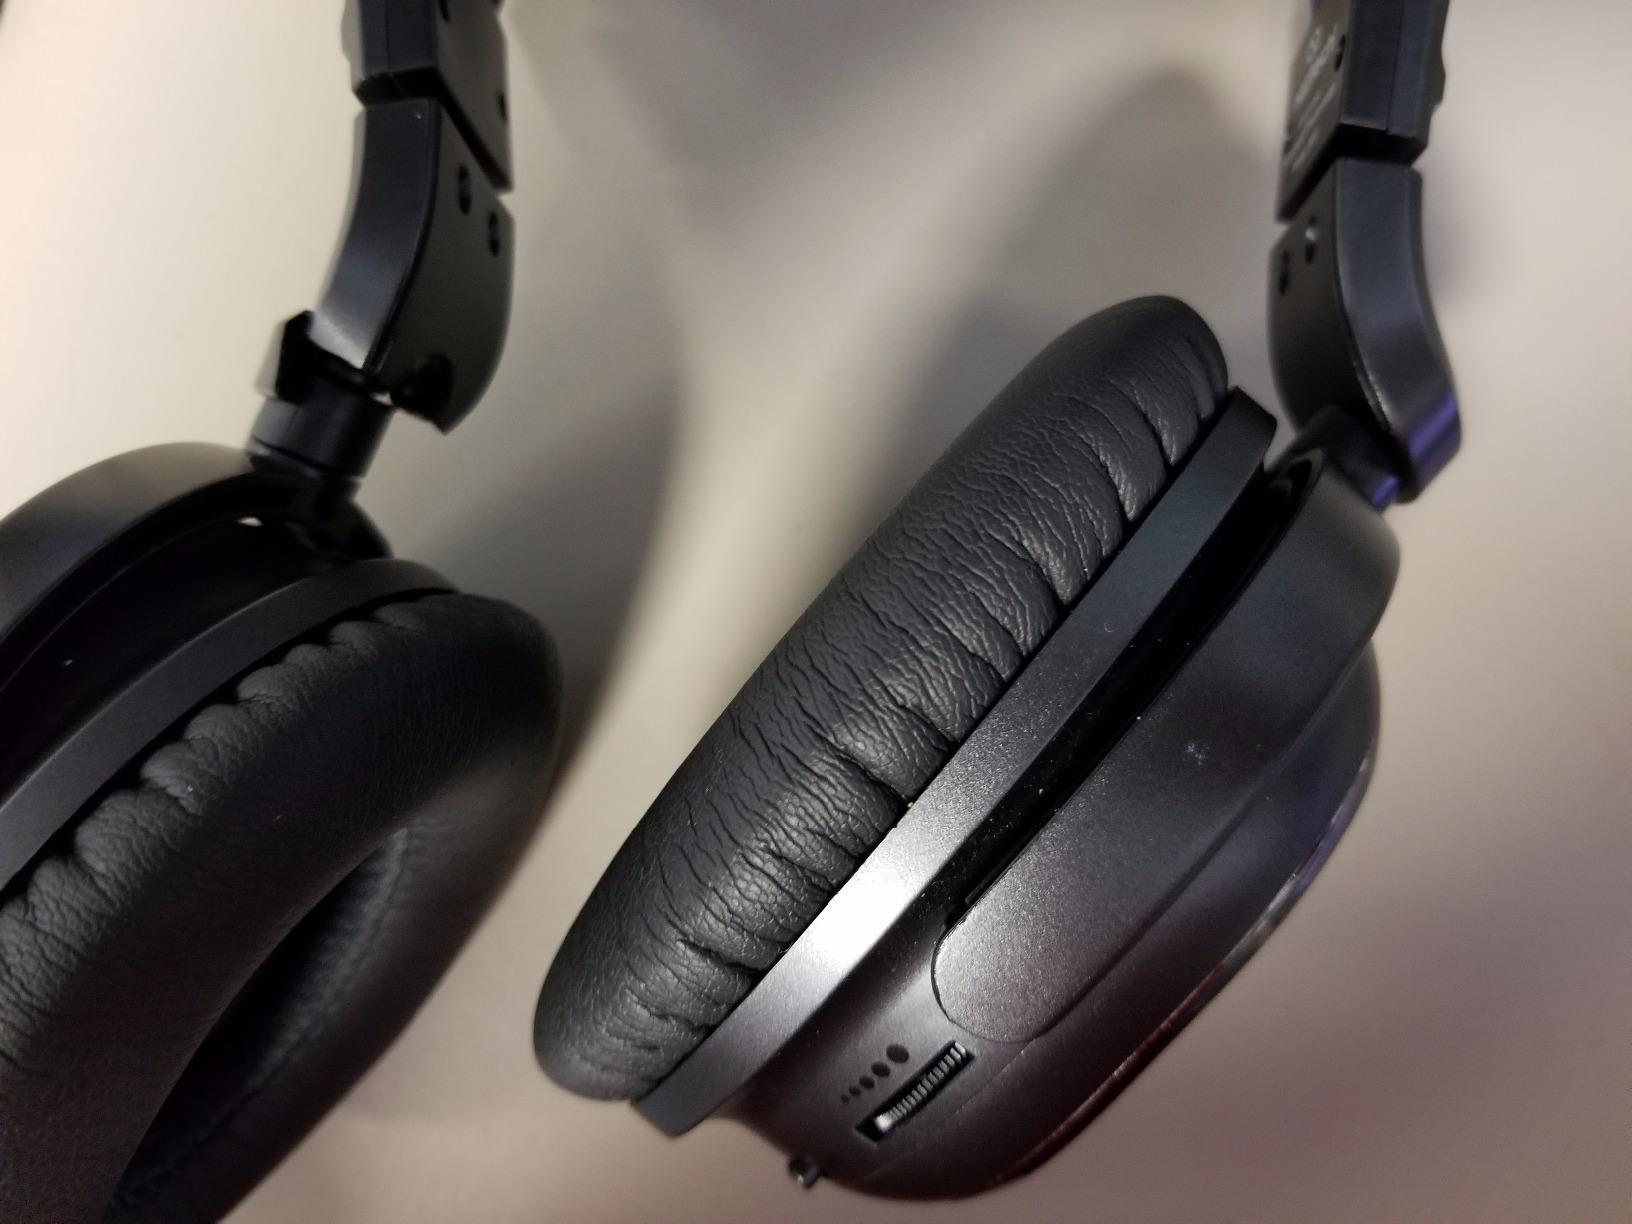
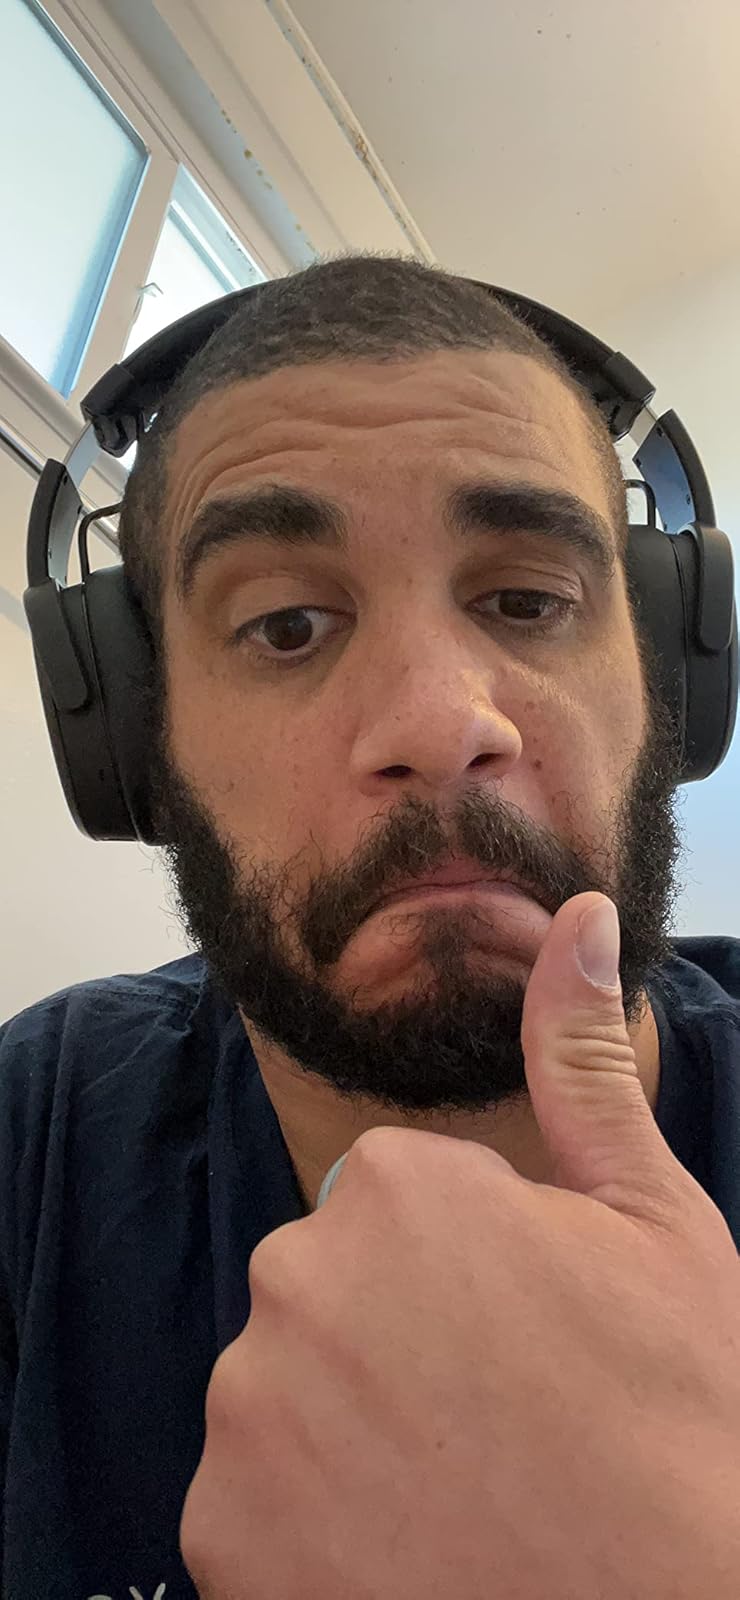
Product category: headphones
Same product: no